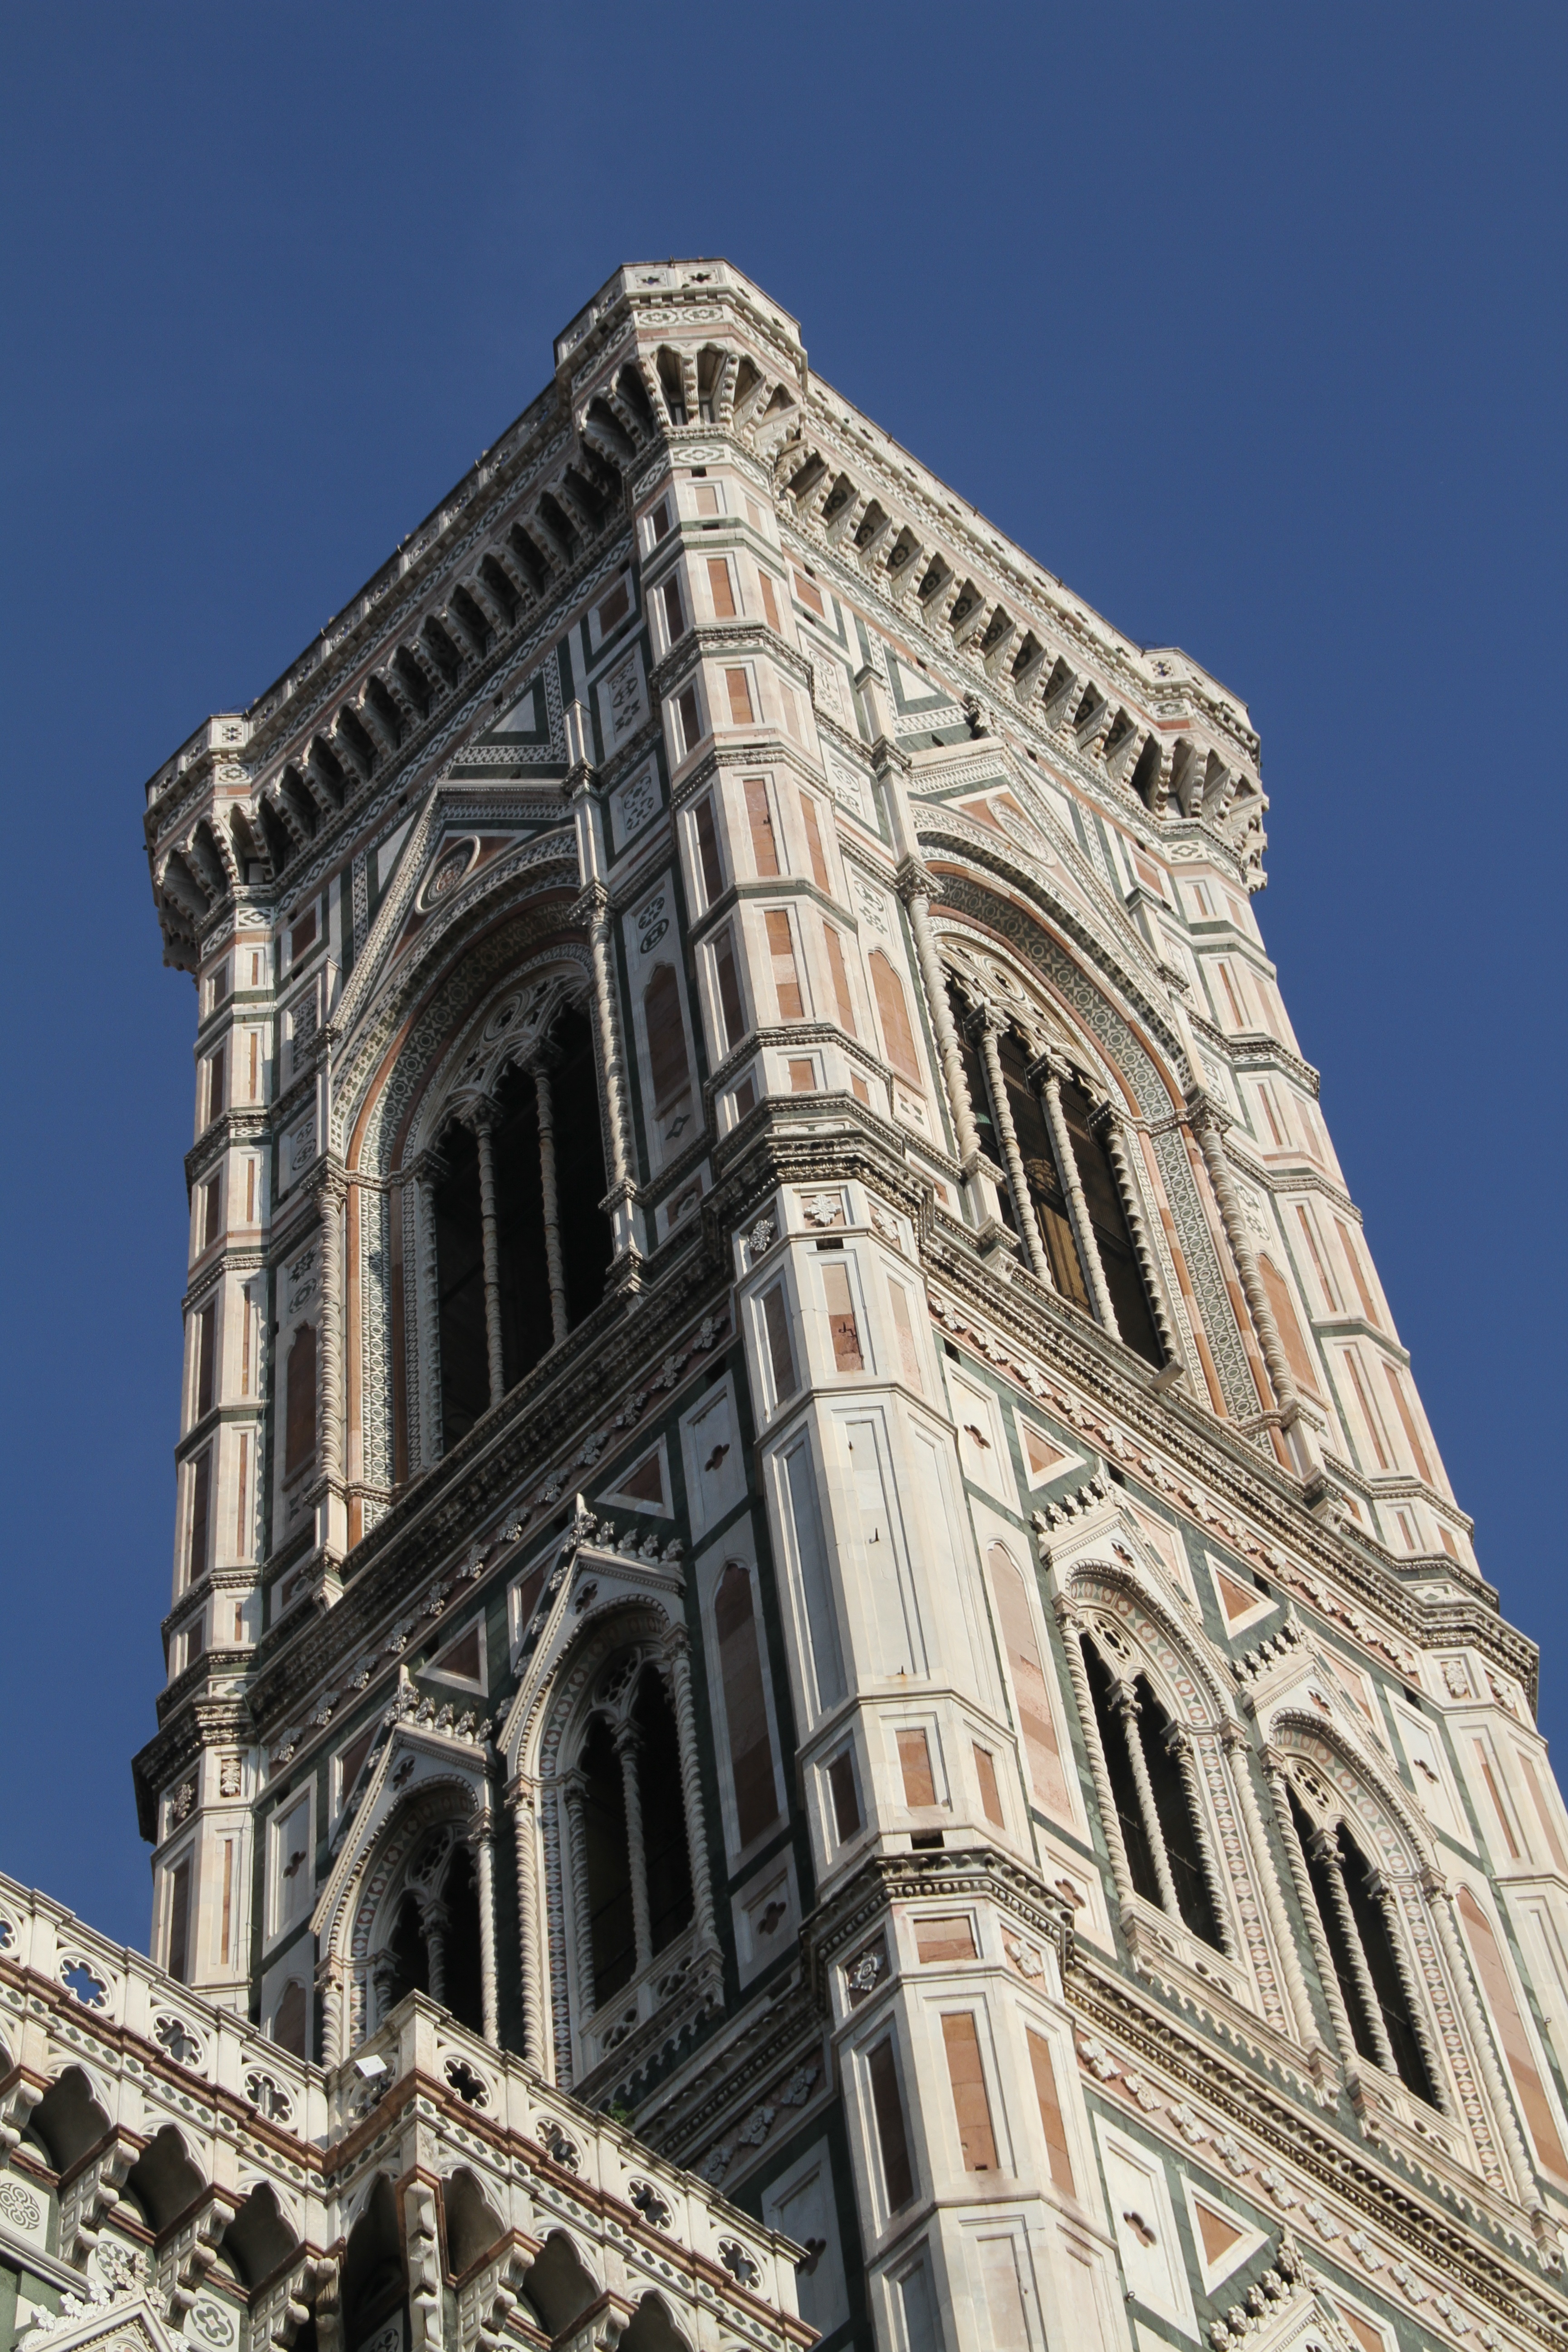
architecture, building, skyscraper, tower, landmark, italy, facade, church, cathedral, place of worship, bell tower, spire, famous, basilica, florence, gothic architecture, classical architecture, florence cathedral, ancient roman architecture